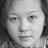
Emotion: neutral